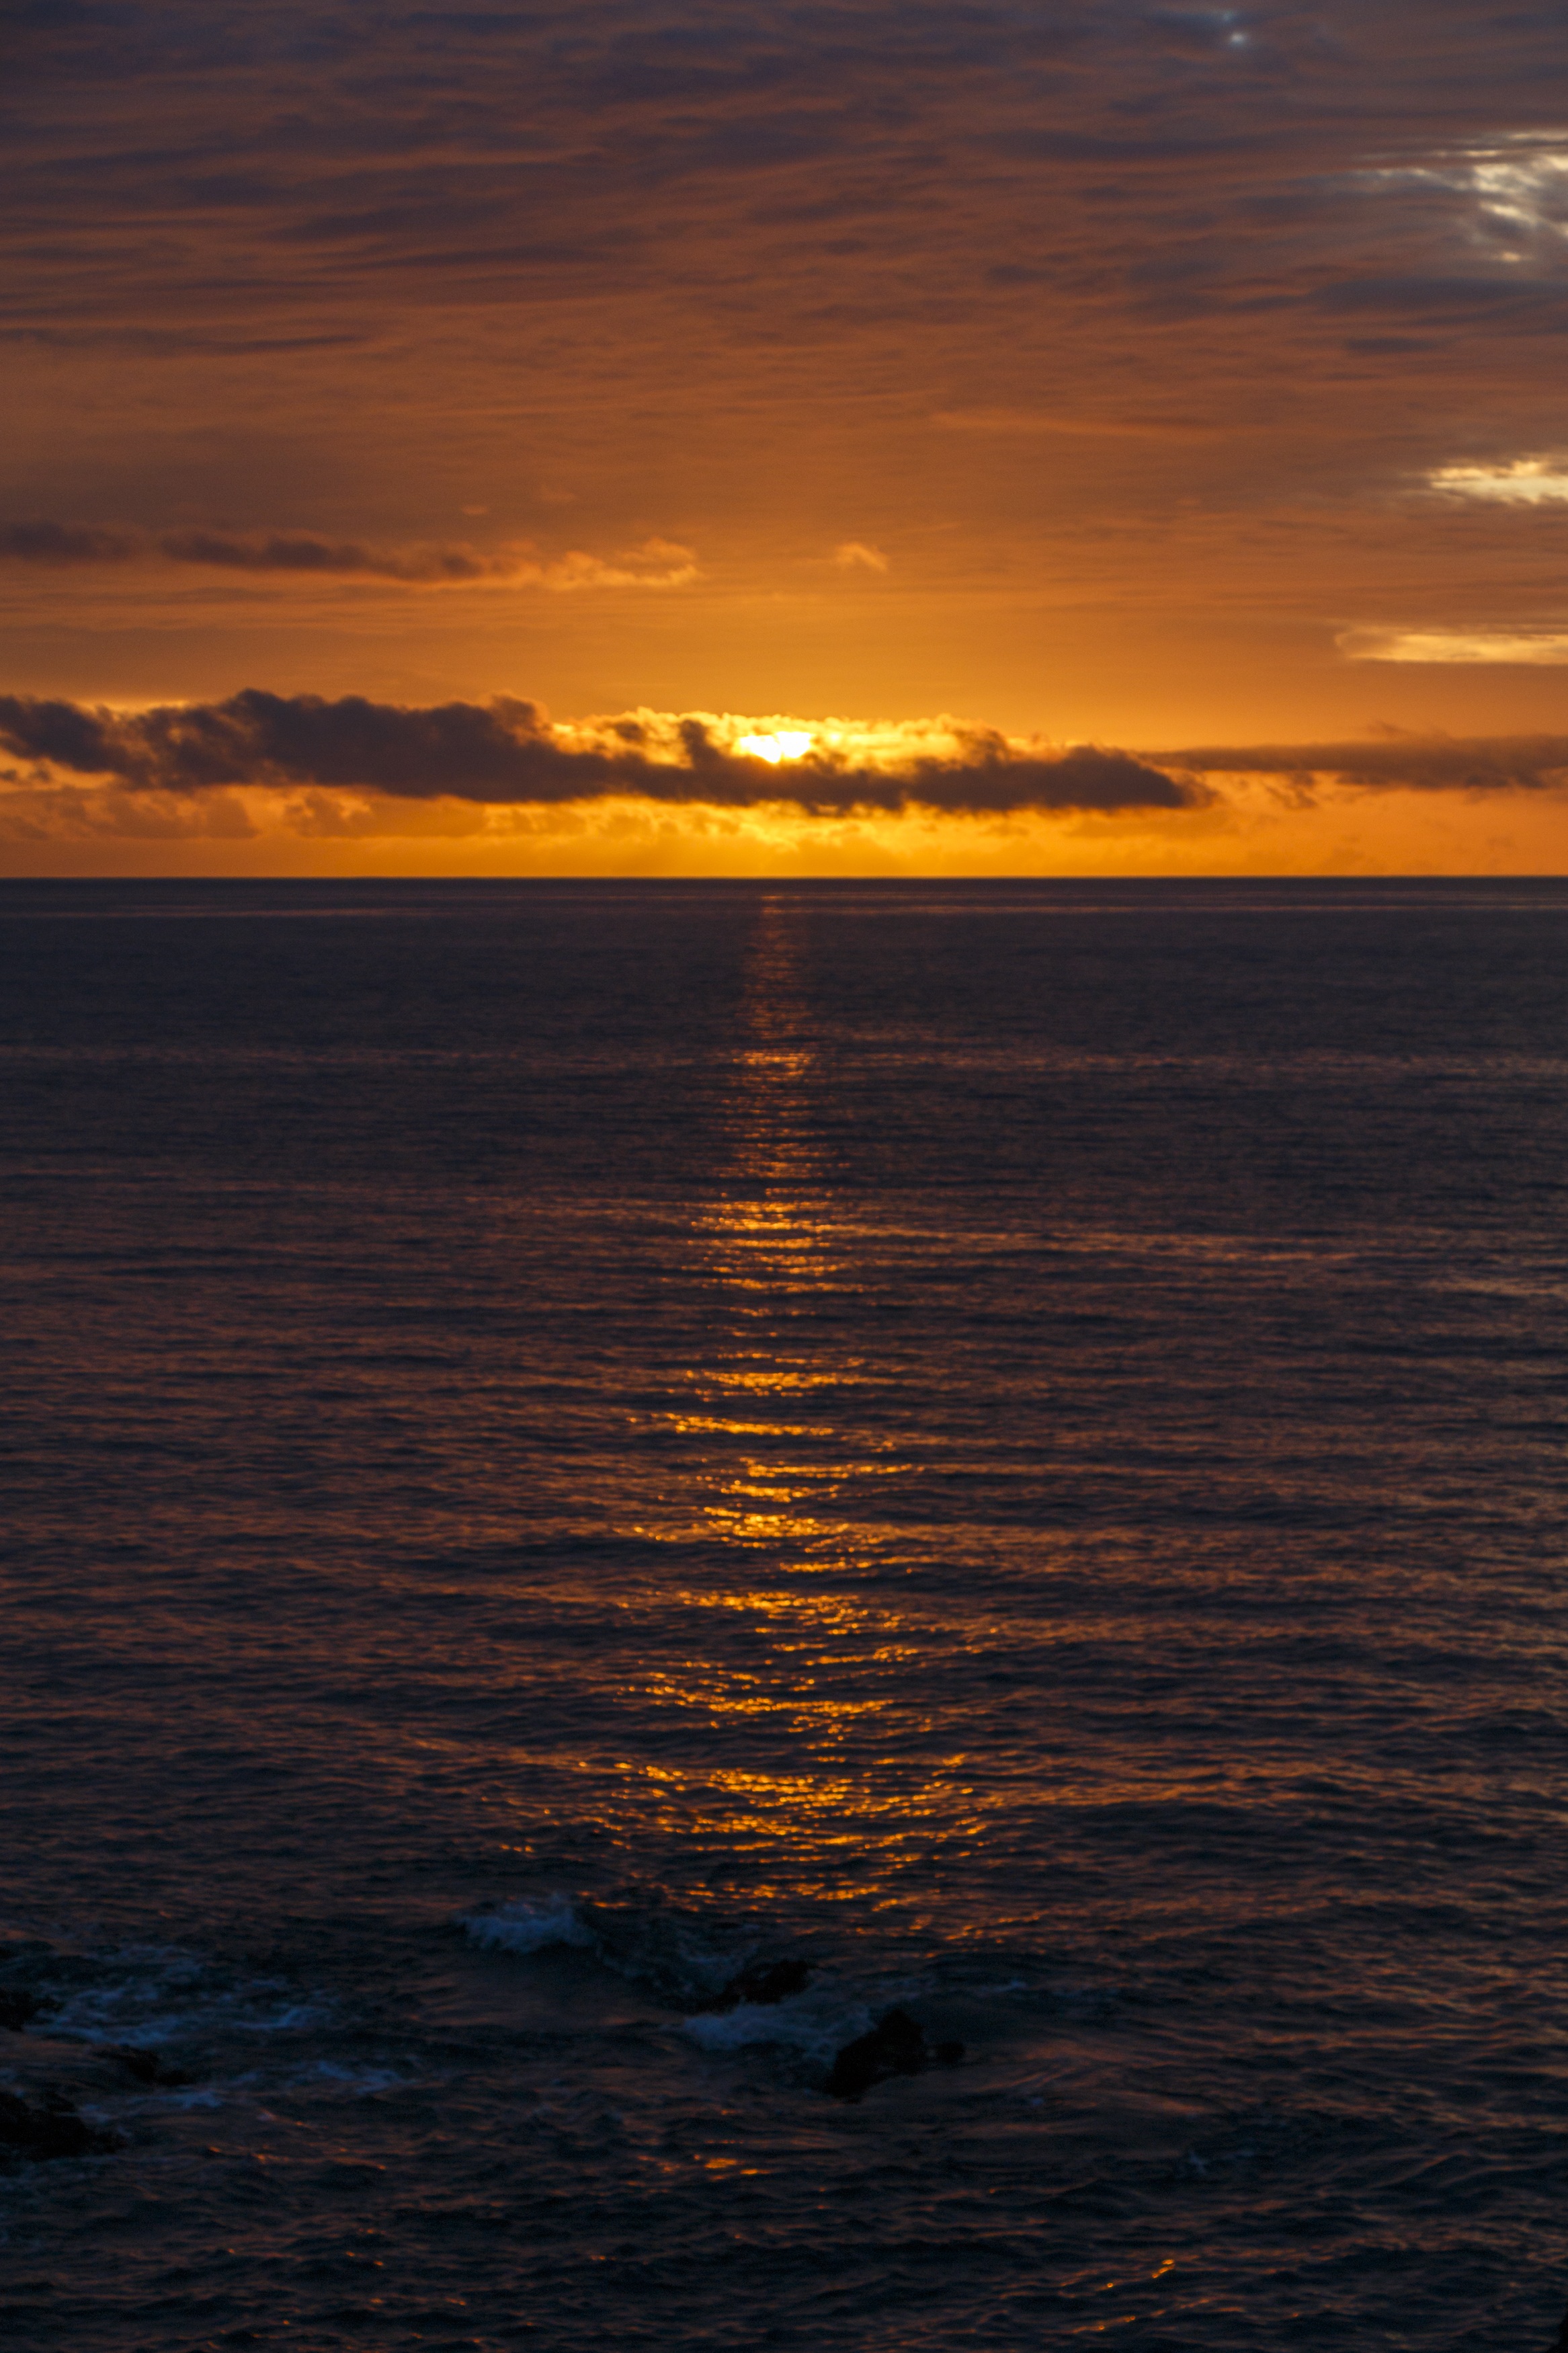
beach, sea, coast, nature, ocean, horizon, cloud, sky, sun, sunrise, sunset, sunlight, morning, shore, wave, dawn, dusk, evening, reflection, romance, skies, morgenstimmung, atmospheric, afterglow, back light, morgenrot, wind wave